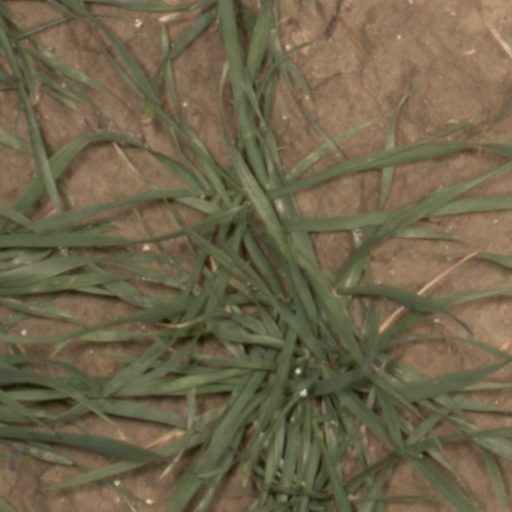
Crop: wheat